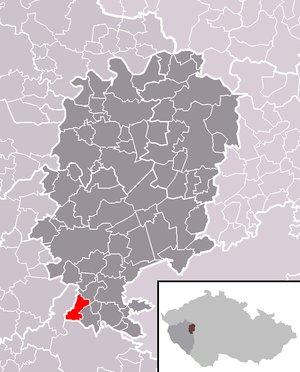
Kornatice est une commune du district de Rokycany, dans la région de Plzeň, en République tchèque. Sa population s'élevait à 183 habitants en 2018.